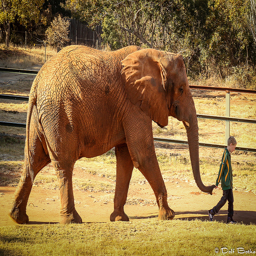
A boy is walking and holding an elephant its trunk.
A boy in jacket walking with an elephant in grassy area.
A man walking a large elephant down a dirt road.
Child walking elephant by trunk in dirt grass area
A young boy is walking in front of an elephant.